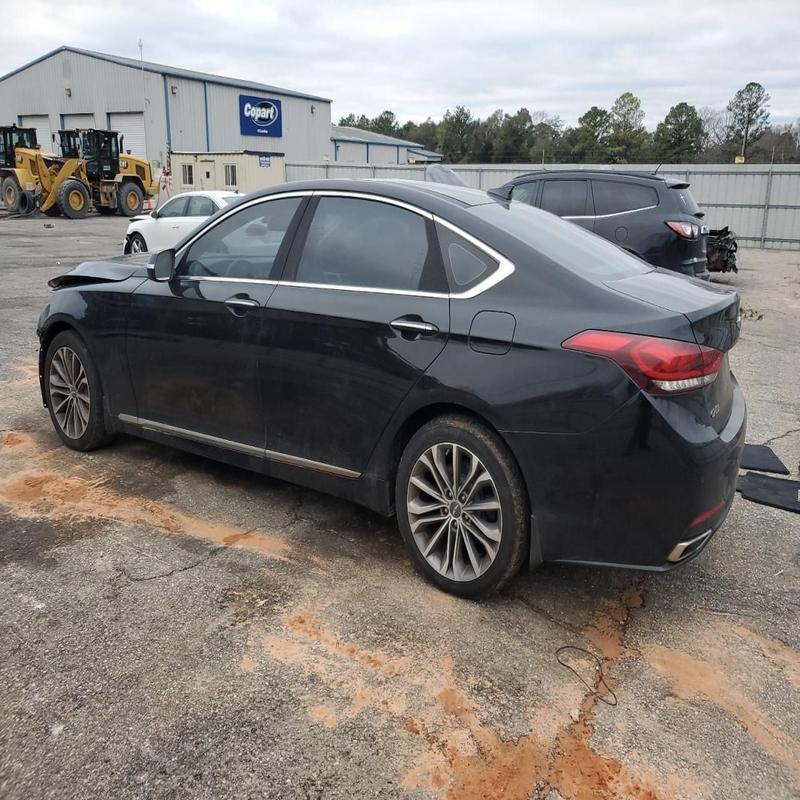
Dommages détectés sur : capot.
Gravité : mineur